Council of Europe

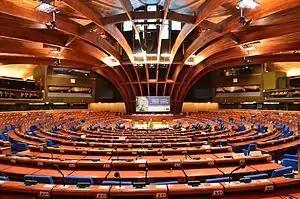
Council's Parliamentary Assembly hemicycle

In 2018, an archive of all speeches made to the PACE by heads of state or government since the Council of Europe's creation in 1949 appeared online, the fruit of a two-year project entitled "Voices of Europe". At the time of its launch, the archive comprised 263 speeches delivered over a 70-year period by some 216 presidents, prime ministers, monarchs and religious leaders from 45 countries – though it continues to expand, as new speeches are added every few months.